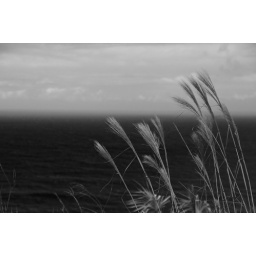
grass by the ocean